Transcatheter aortic valve replacement

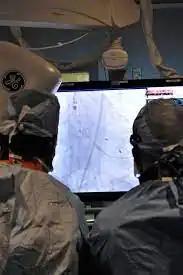
Interventional Cardiologist positioning a TAVI device in patient.

Transcatheter aortic valve replacement (TAVR) is the implantation of the aortic valve of the heart through the blood vessels without actual removal of the native valve (as opposed to the aortic valve replacement by open heart surgery, surgical aortic valve replacement, AVR). The first TAVI was performed on 16 April 2002 by Alain Cribier, which became a new alternative in the management of high-risk patients with severe aortic stenosis. The implantated valve is delivered via one of several access methods: transfemoral (in the upper leg), transapical (through the wall of the heart), subclavian (beneath the collar bone), direct aortic (through a minimally invasive surgical incision into the aorta), and transcaval (from a temporary hole in the aorta near the navel through a vein in the upper leg), among others.